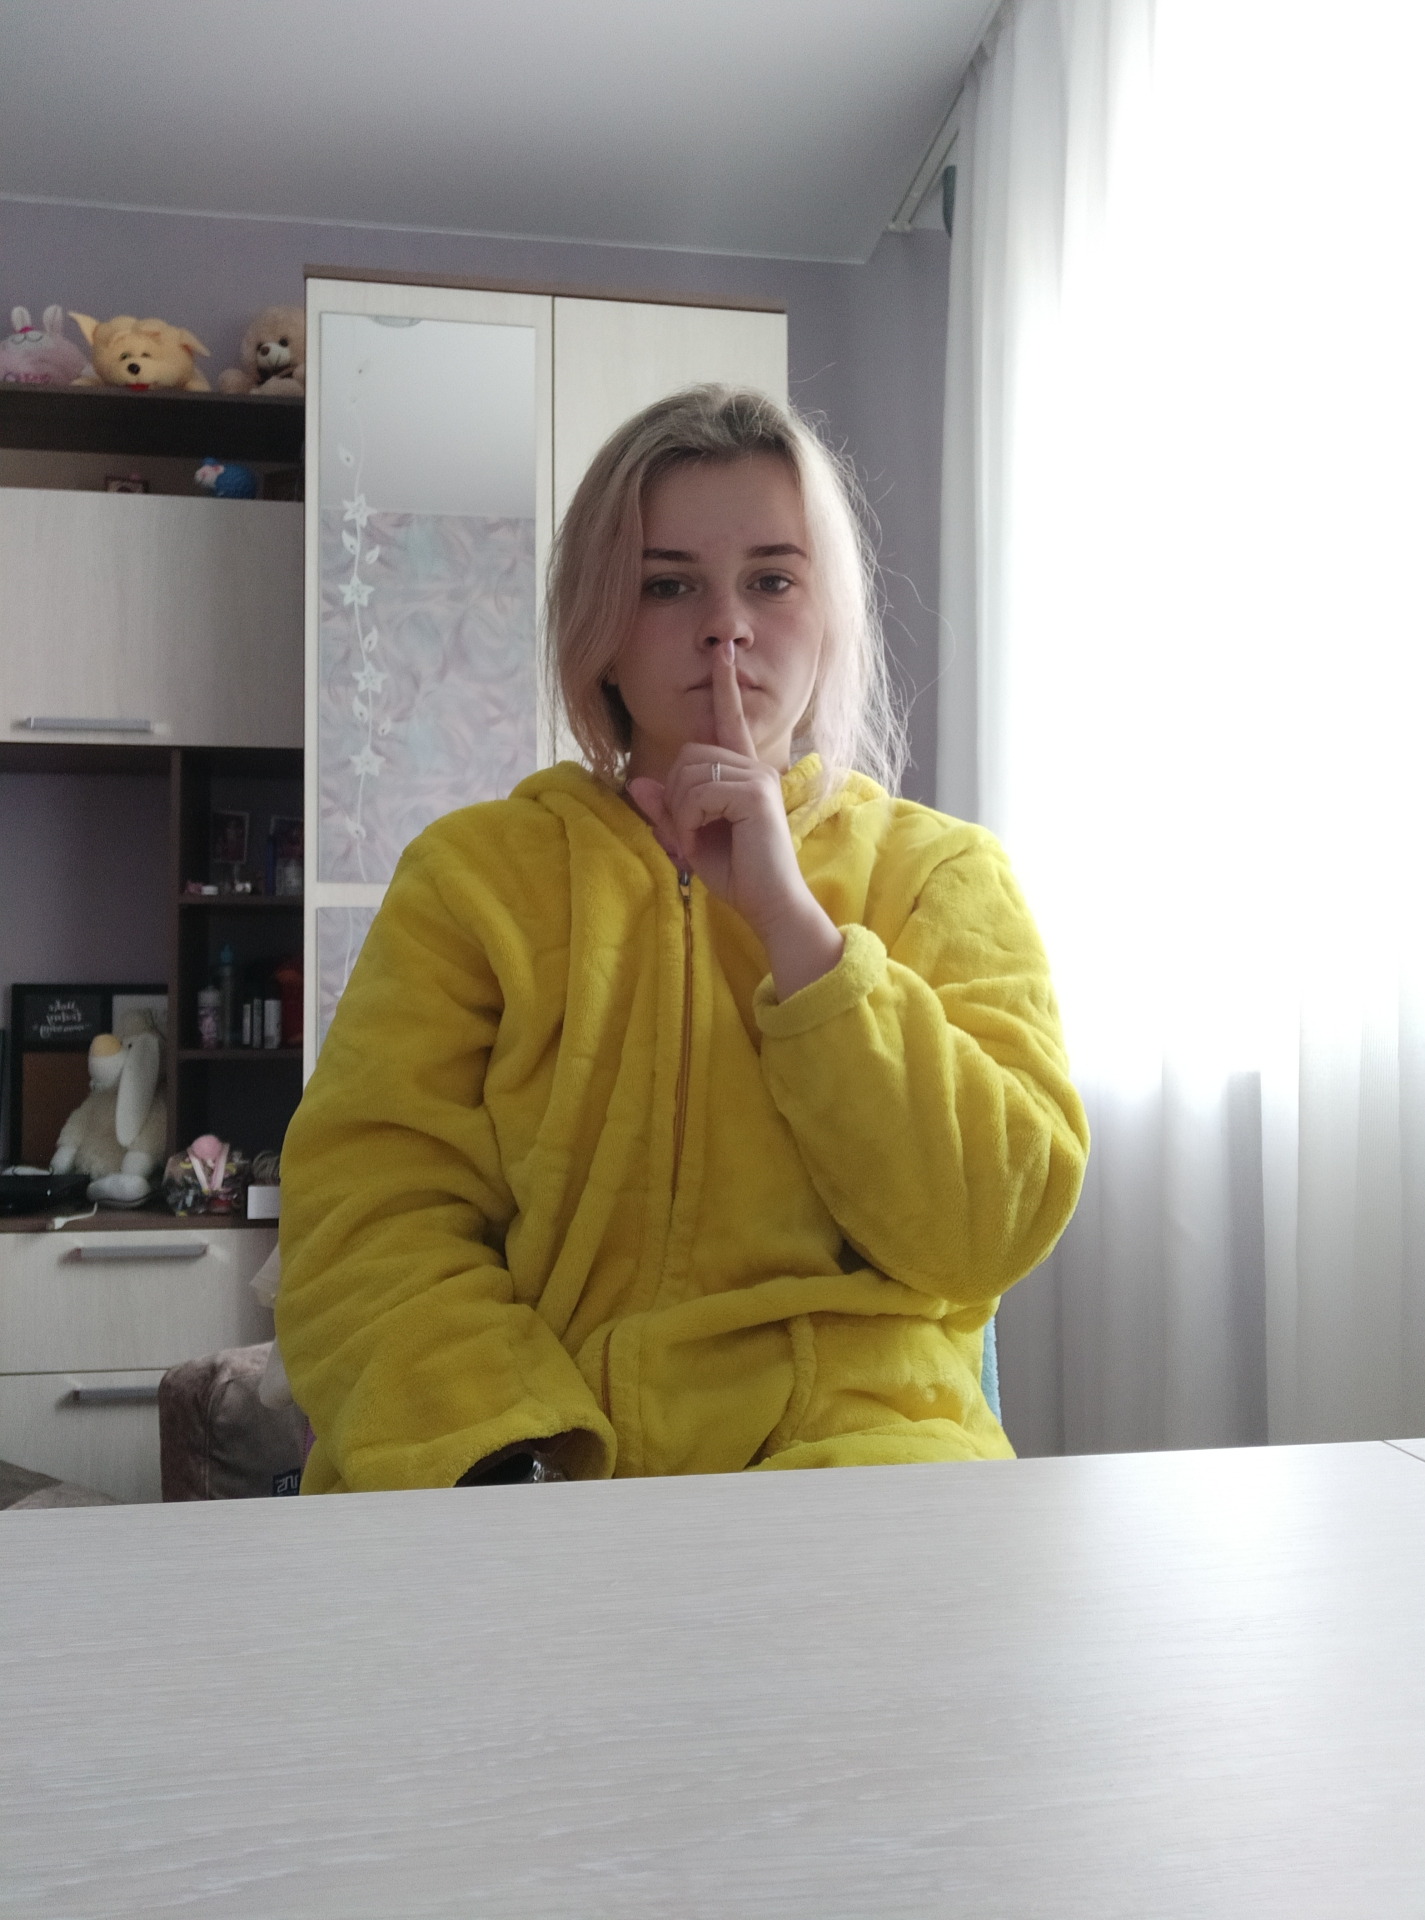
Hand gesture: mute